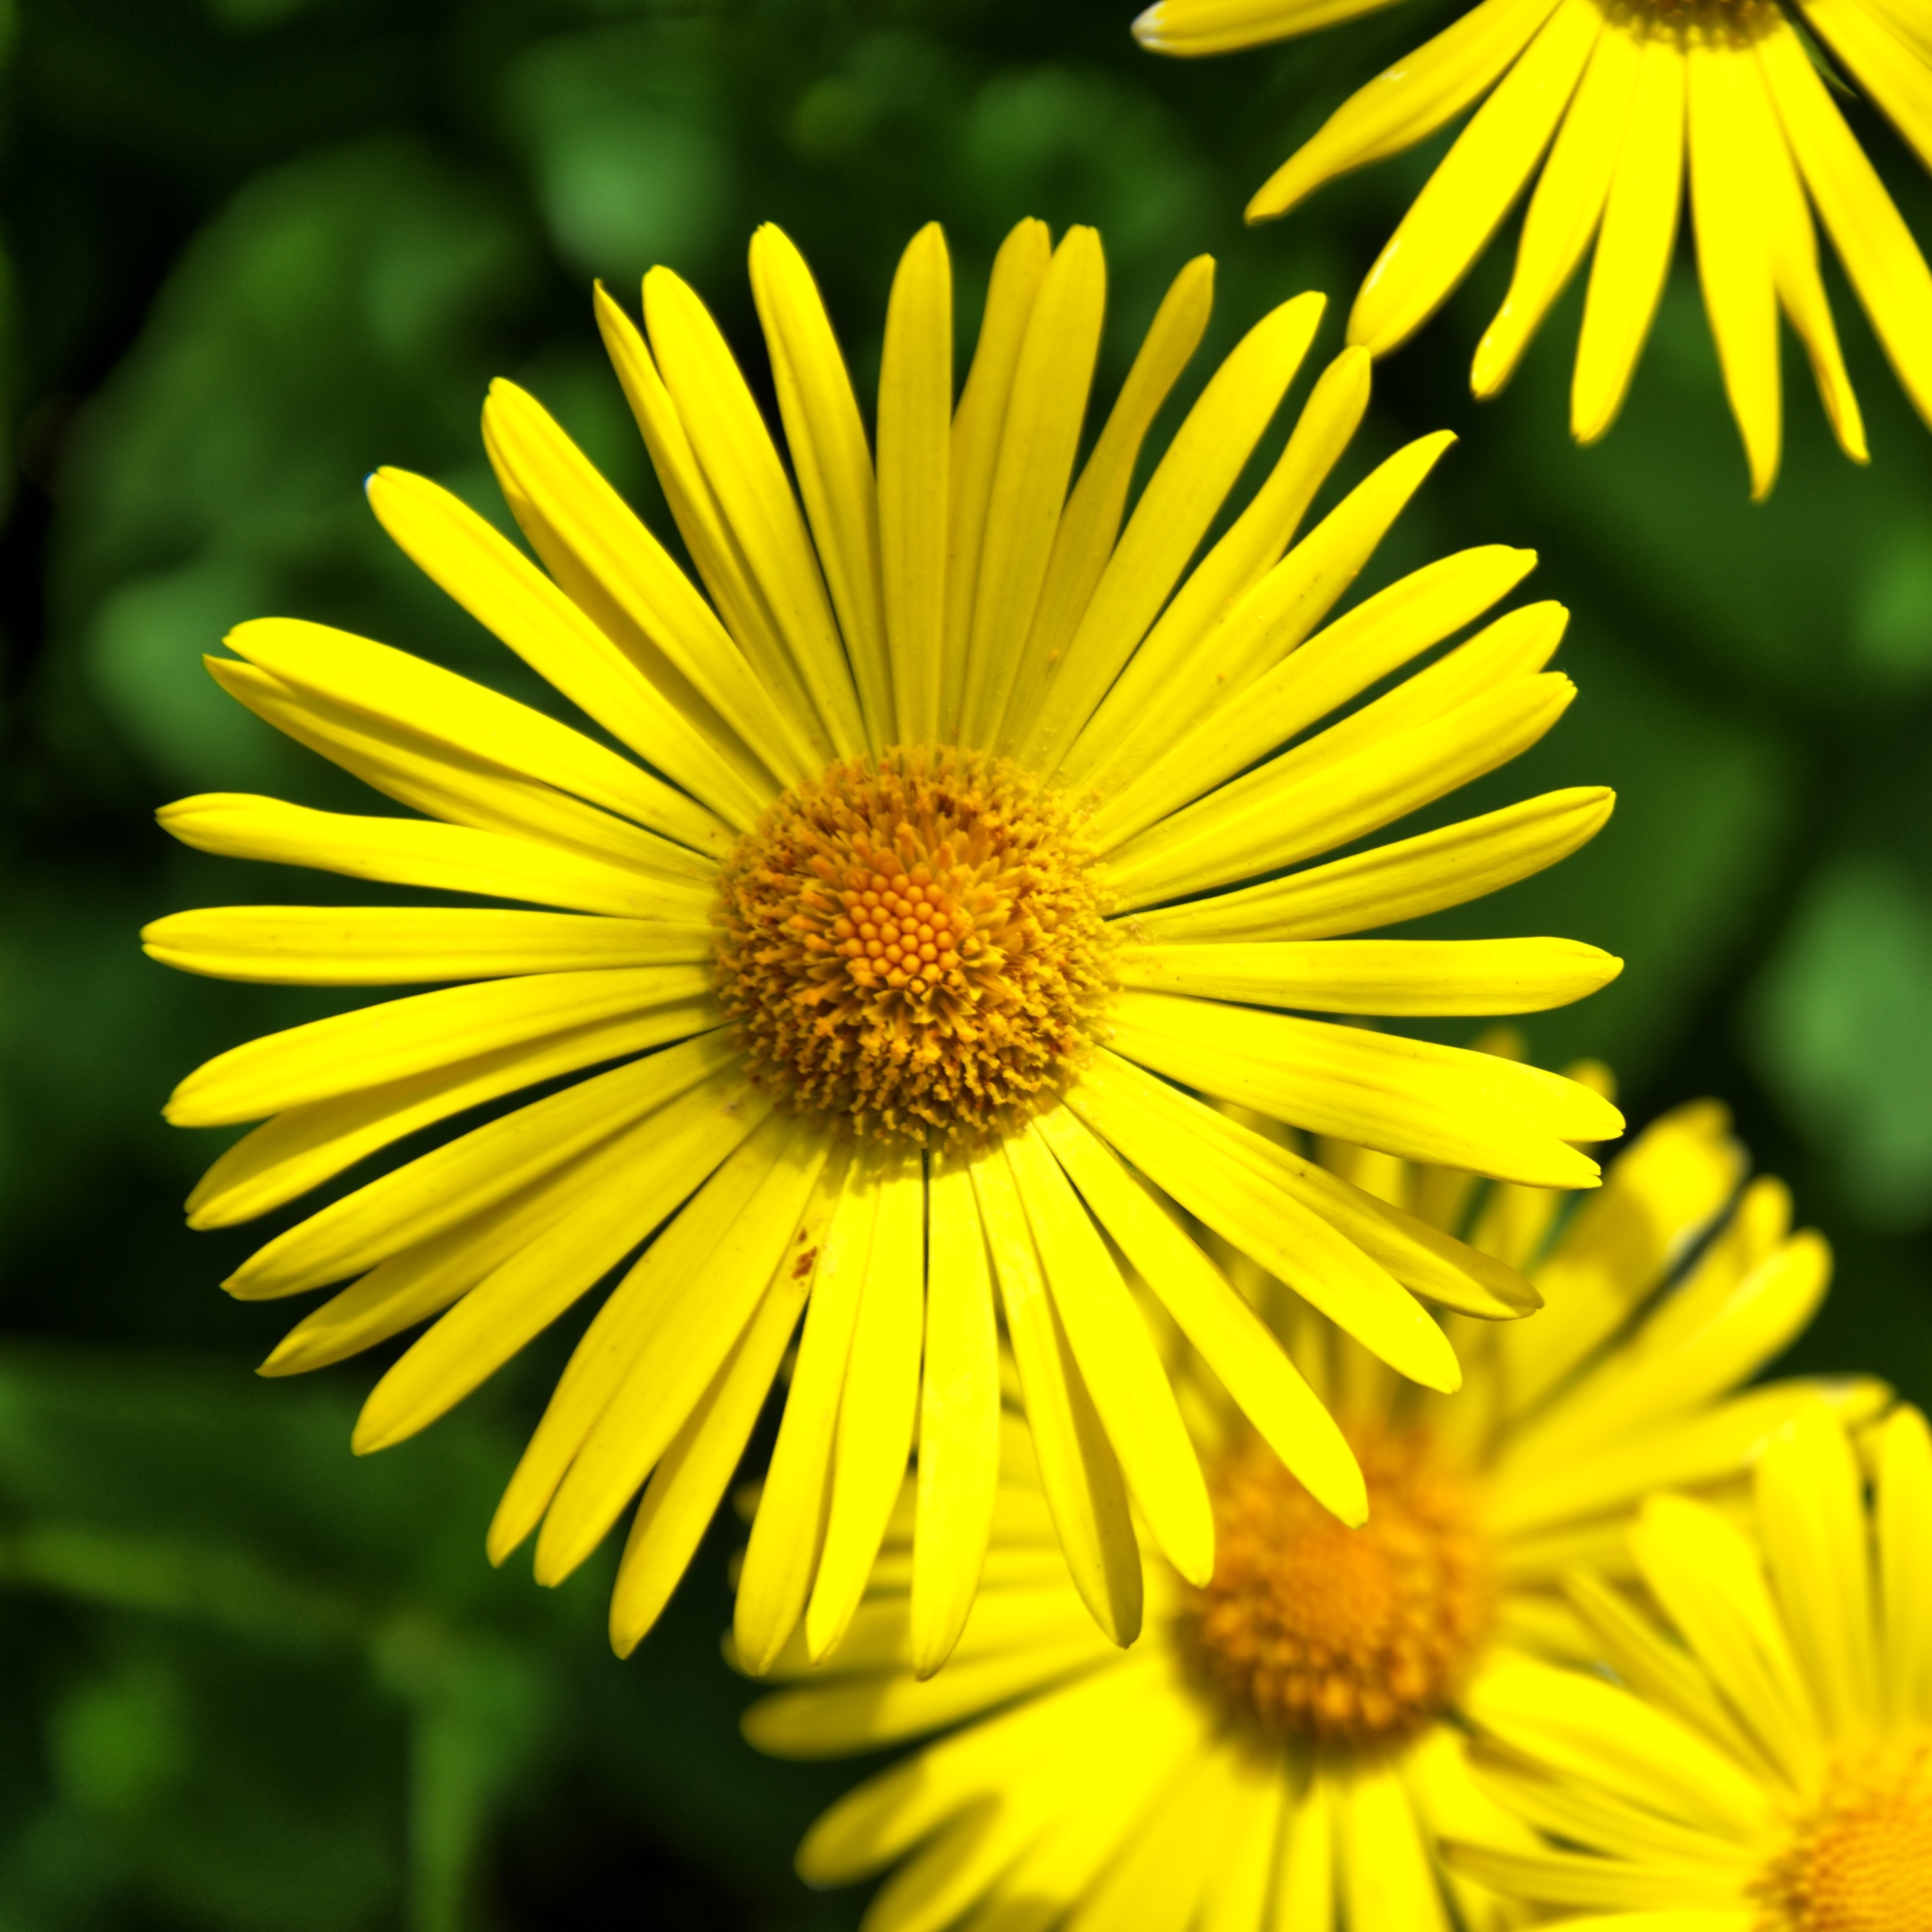
nature, blossom, plant, flower, petal, bloom, daisy, spring, botany, yellow, flora, wildflower, flowers, close up, perennials, macro photography, flowering plant, peucedanum, daisy family, daisy flower, oxeye daisy, plant stem, land plant